Abukuma Station

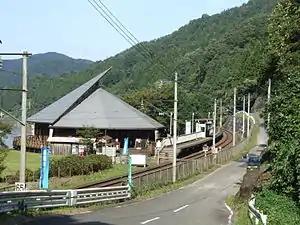
Abukuma Station, July 2003

is a railway station in the town of Marumori, Miyagi Prefecture, Japan, operated by the third-sector railway operator AbukumaExpress.